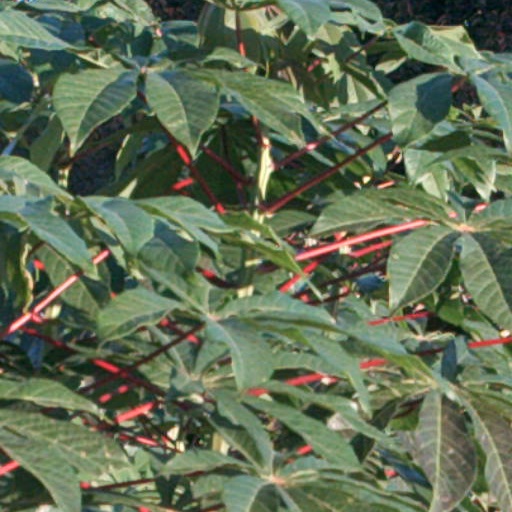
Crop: cassava